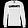
Label: Pullover